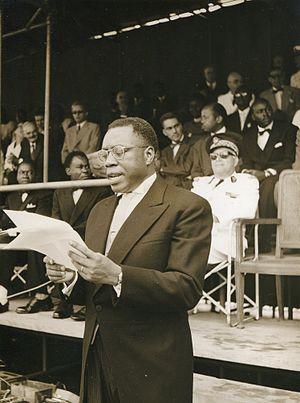
André-Marie MBIDA proclame l'autonomie interne du Cameroun oriental
1957 est une année commune commençant un mardi.
Le Parti des démocrates camerounais est un parti politique camerounais gouvernemental situé au centre de l'échiquier politique. Louis-Tobie Mbida en est le président depuis 1991, à la suite du rétablissement du multipartisme au Cameroun. Dans sa version longue, la devise du Parti des Démocrates Camerounais est : « Jusqu’à la mort, lutte pour la Vérité et La justice, et le seigneur Dieu combattra pour toi ». Les pères fondateurs du Parti des démocrates camerounais sont :